Dark Side (R5 song)

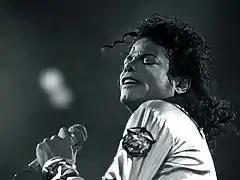
"Dark Side" was compared to songs of Michael Jackson.

"Dark Side" received positive reviews from critics. Jamee-Beth Livingston of Breakaway Daily said the song brings "a deeper level of honesty and realness" in their songwriting. She also said the band "giving in to bad temptations because they usually end up making good stories". Tim Sendra of AllMusic was positive and said that "Dark Side" "has a loose-limbed bounce that's missing from the pro tracks, the disco throwback". Gary Graff of "Billboard" was positive about the funk-theme direction, highlighting the other songs of the album, and compared it to songs of Michael Jackson. Katrina M. of Sputinik Music was positive and said the song is reversed, bright and cheerful.